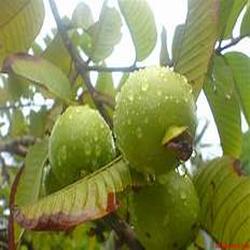
Label: Guava